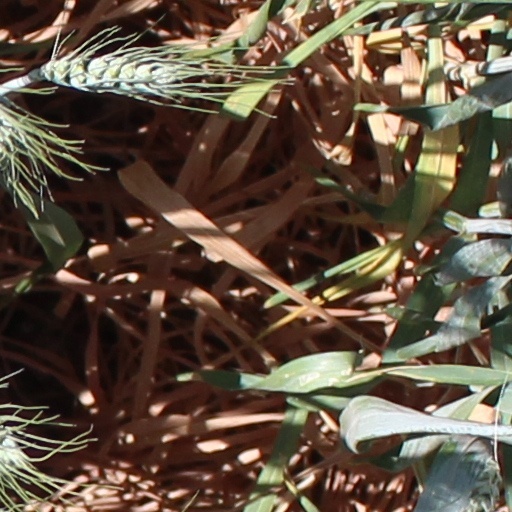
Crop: wheat